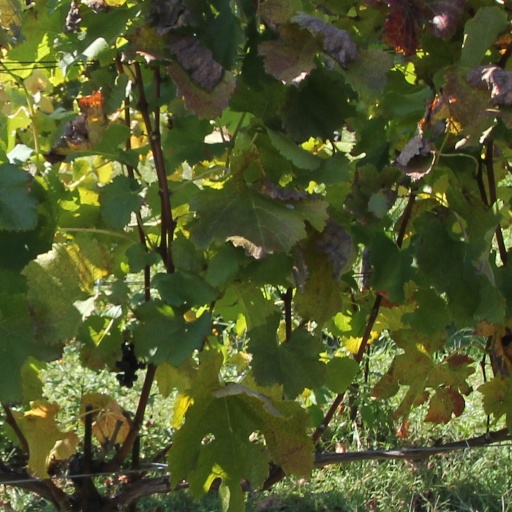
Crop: grape